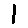
Label: 1